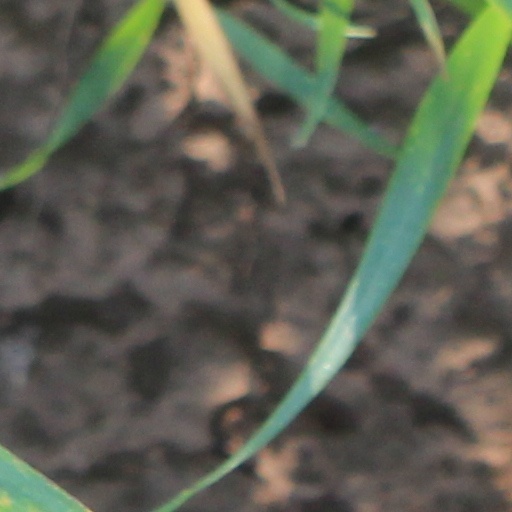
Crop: wheat